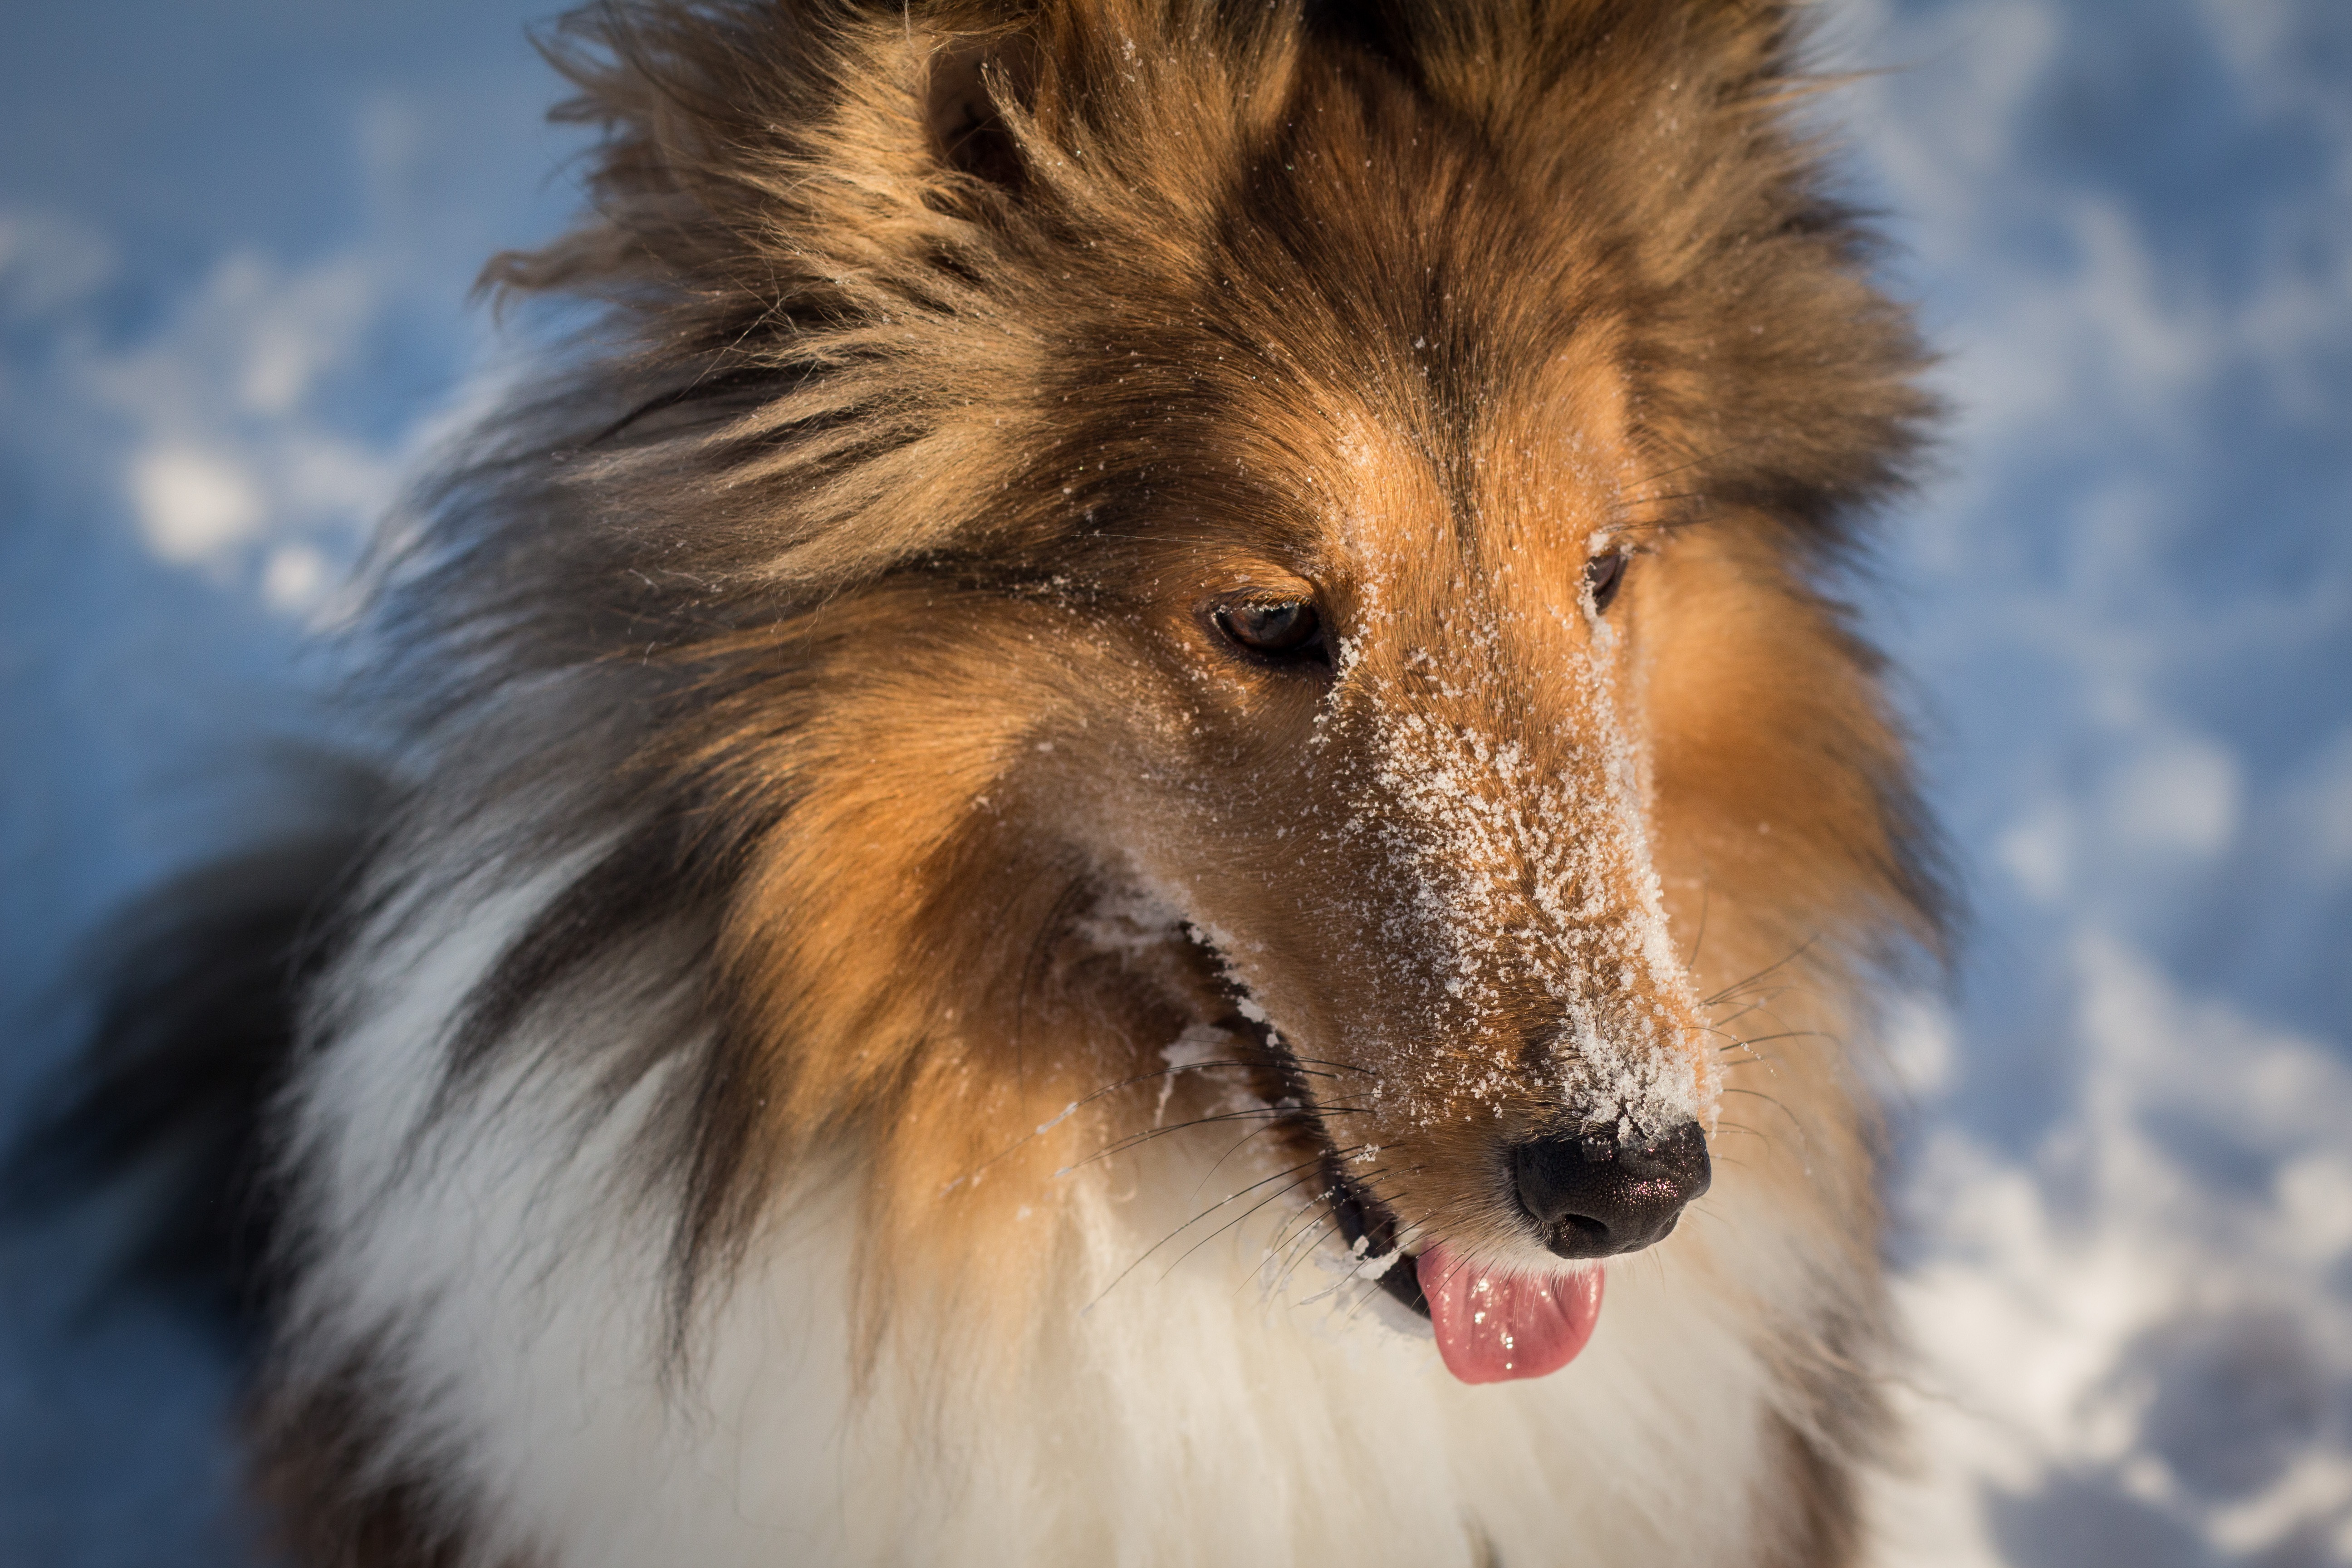
snow, dog, animal, cute, collie, pet, mammal, mane, close up, face, happy, furry, vertebrate, domestic, dog breed, purebred, sheltie, shetland sheepdog, dog like mammal, carnivoran, dog breed group, rough collie, tervuren, scotch collie